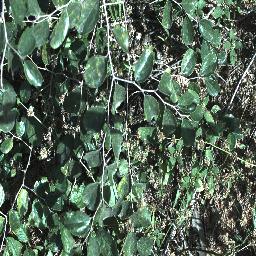
Label: chinee_apple